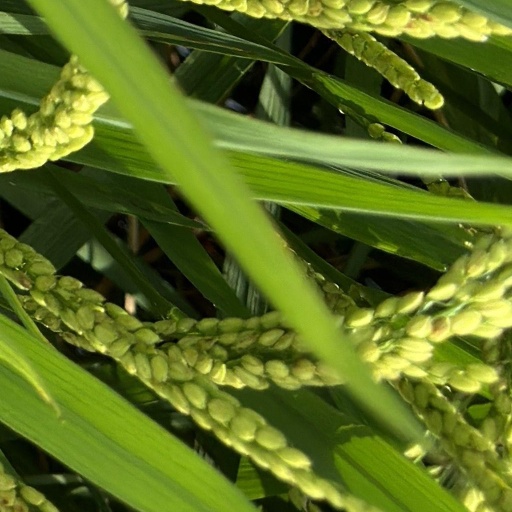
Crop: rice